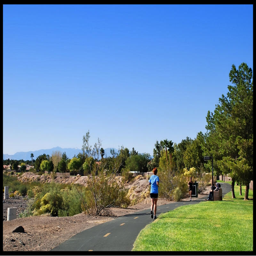
person and miles of trails for hiking and biking thread through us core based statistical area